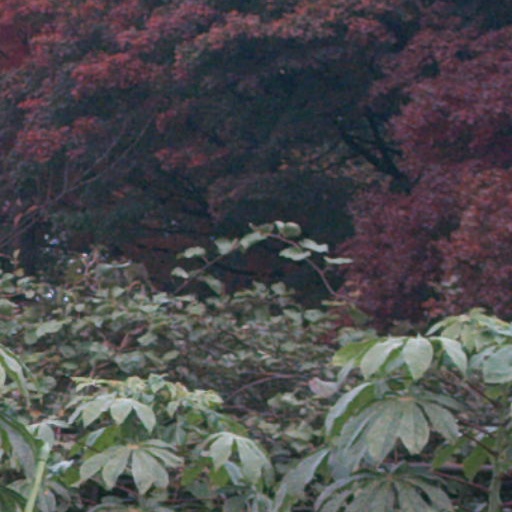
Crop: cassava